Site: brandenburg
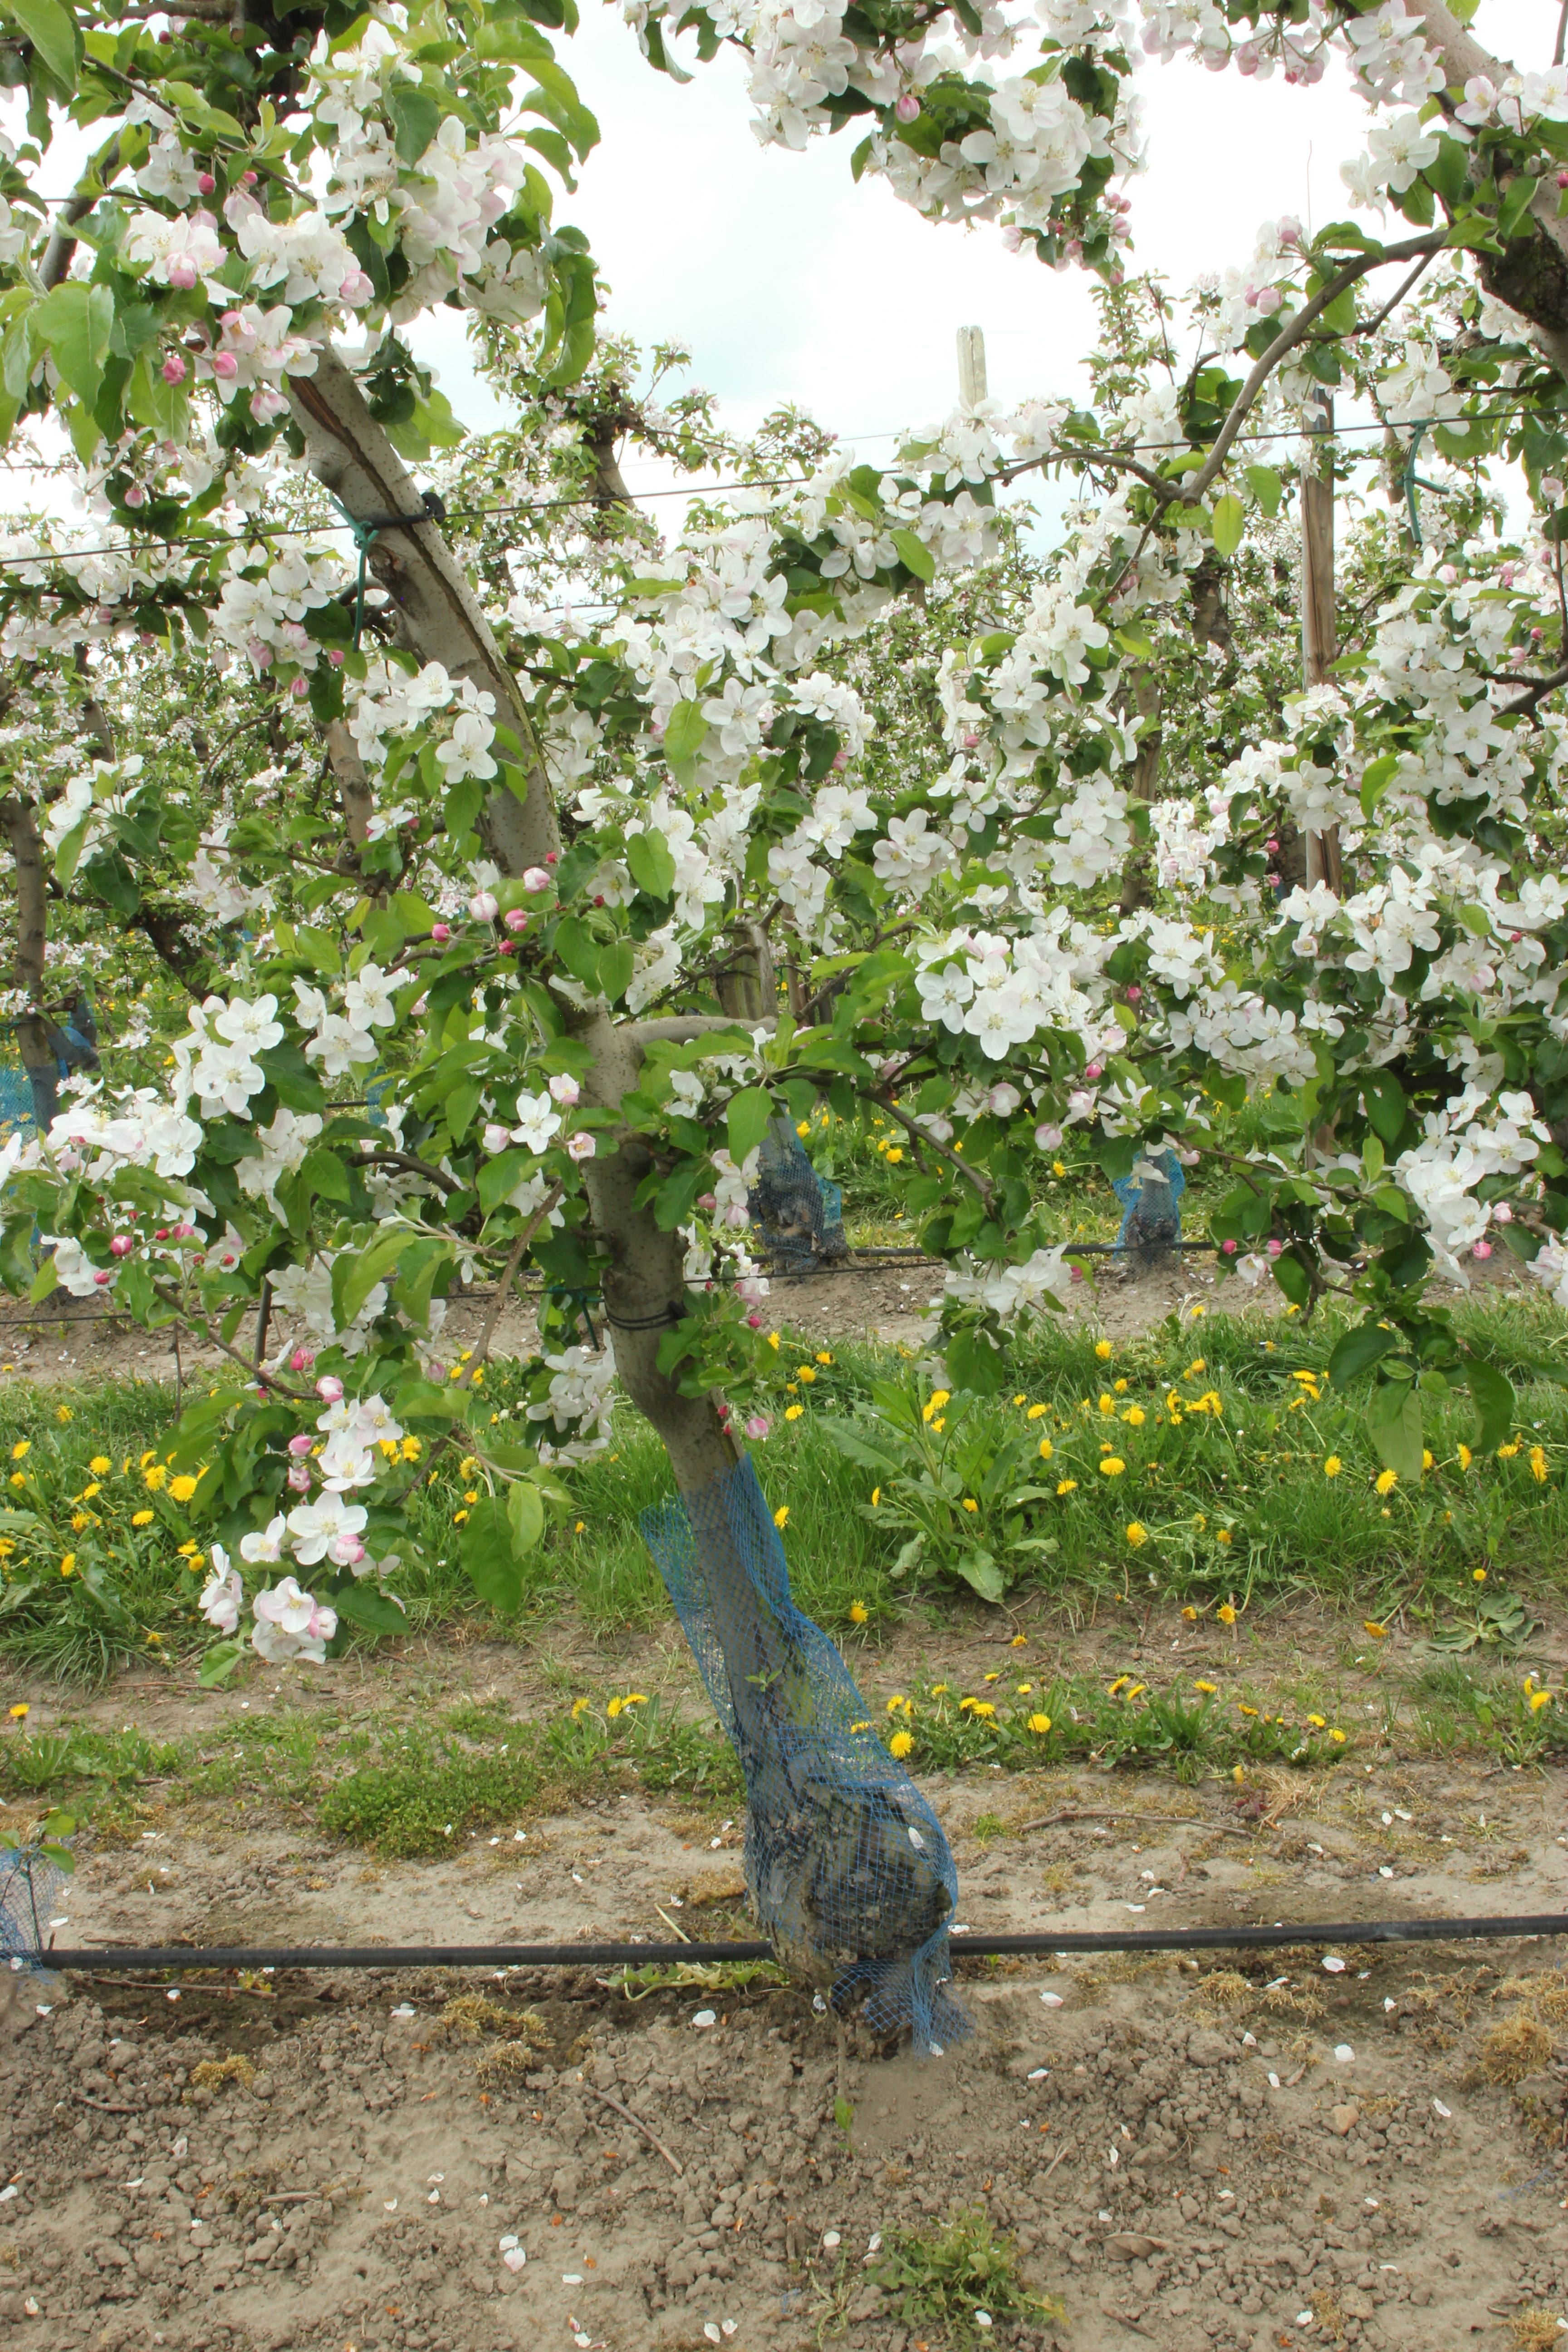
Growth stage (BBCH 65): Flowering